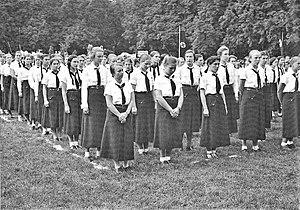
La fête des récoltes du Reich, ou journée allemande d'action de grâce pour les récoltes, appelée familièrement « fête de Bückeberg », est un événement de masse organisé par le Parti national-socialiste des travailleurs allemands sur le Bückeberg près d'Emmerthal, à environ cinq kilomètres au sud de Hamelin, de 1933 à 1937, le premier dimanche après la Saint-Michel. Outre le congrès du parti du Reich à Nuremberg et la célébration le 1ᵉʳ mai à Berlin de la fête nationale du travail, qui devient en 1934 la « fête nationale du peuple allemand », c'est le plus grand événement de masse du parti nazi. Le jour de la fête des récoltes est férié dans l'ensemble du Reich.